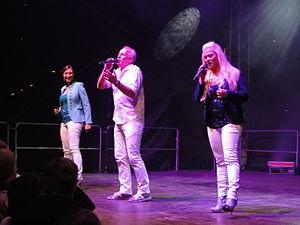
Wind est un groupe allemand formé en 1985.